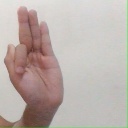
अक्षर: फ